Singrauli Coalfield

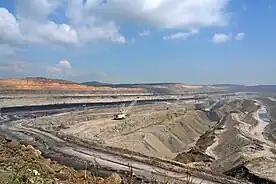

Singrauli Coalfield is spread across the districts of Singrauli and Sonebhadra in the Indian states of Madhya Pradesh and Uttar Pradesh, mostly in the basin of the Son River.